Canna, Scotland

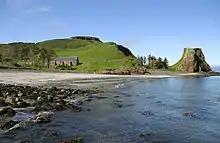
Coroghon, with Compass Hill

At Keill are two large richly decorated Celtic crosses, dating from the 8th to 9th centuries, which are thought to attest to the presence of a monastery. A cursing stone, was located at the site; a device normally associated with Ireland, this only the second cursing stone ever to be found in Scotland.